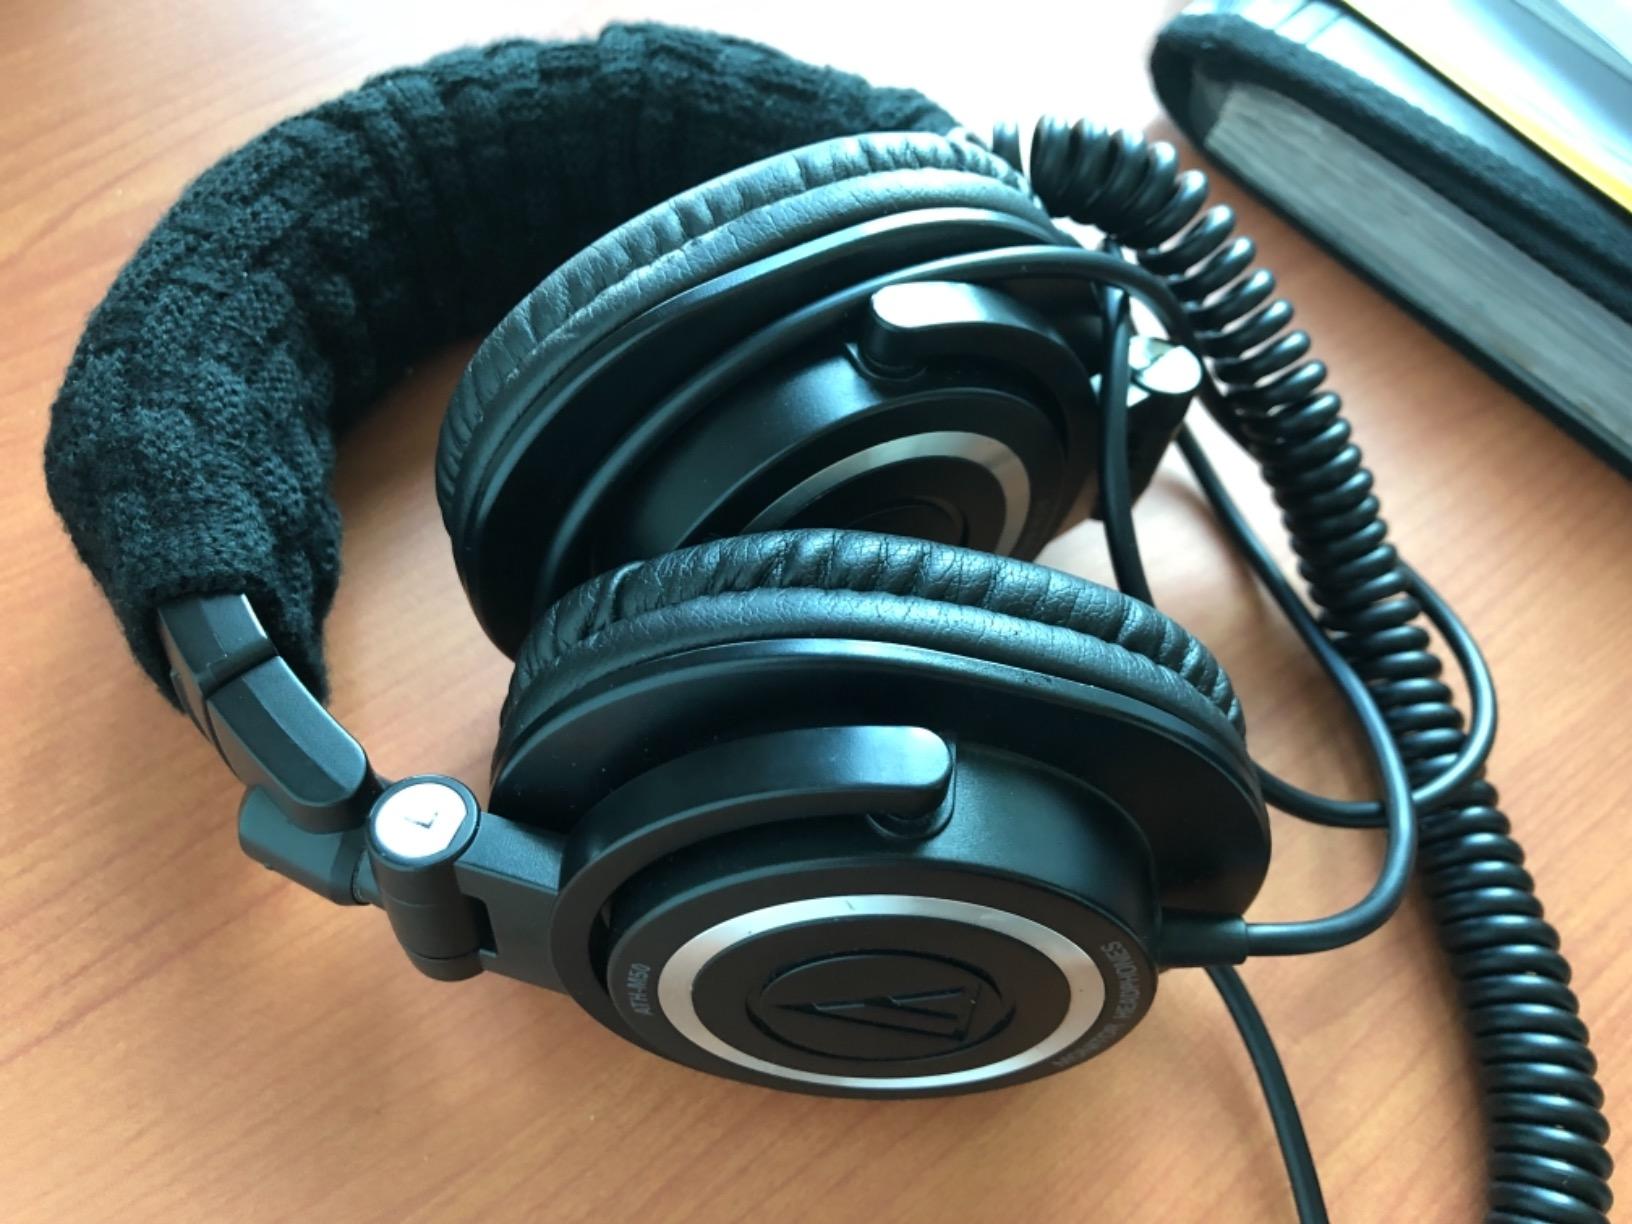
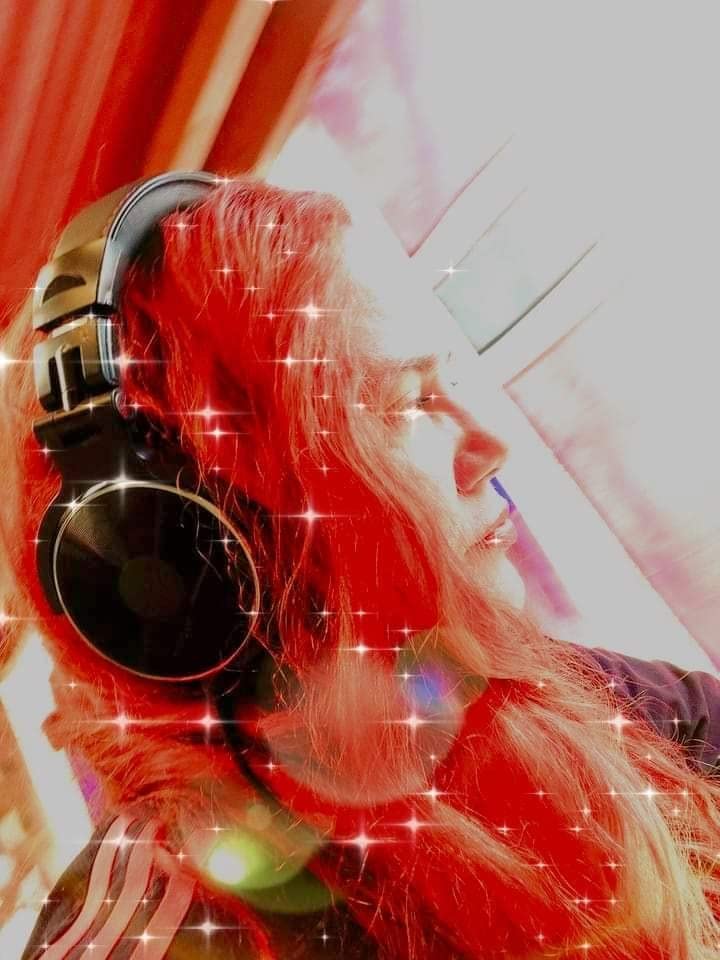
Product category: headphones
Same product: no